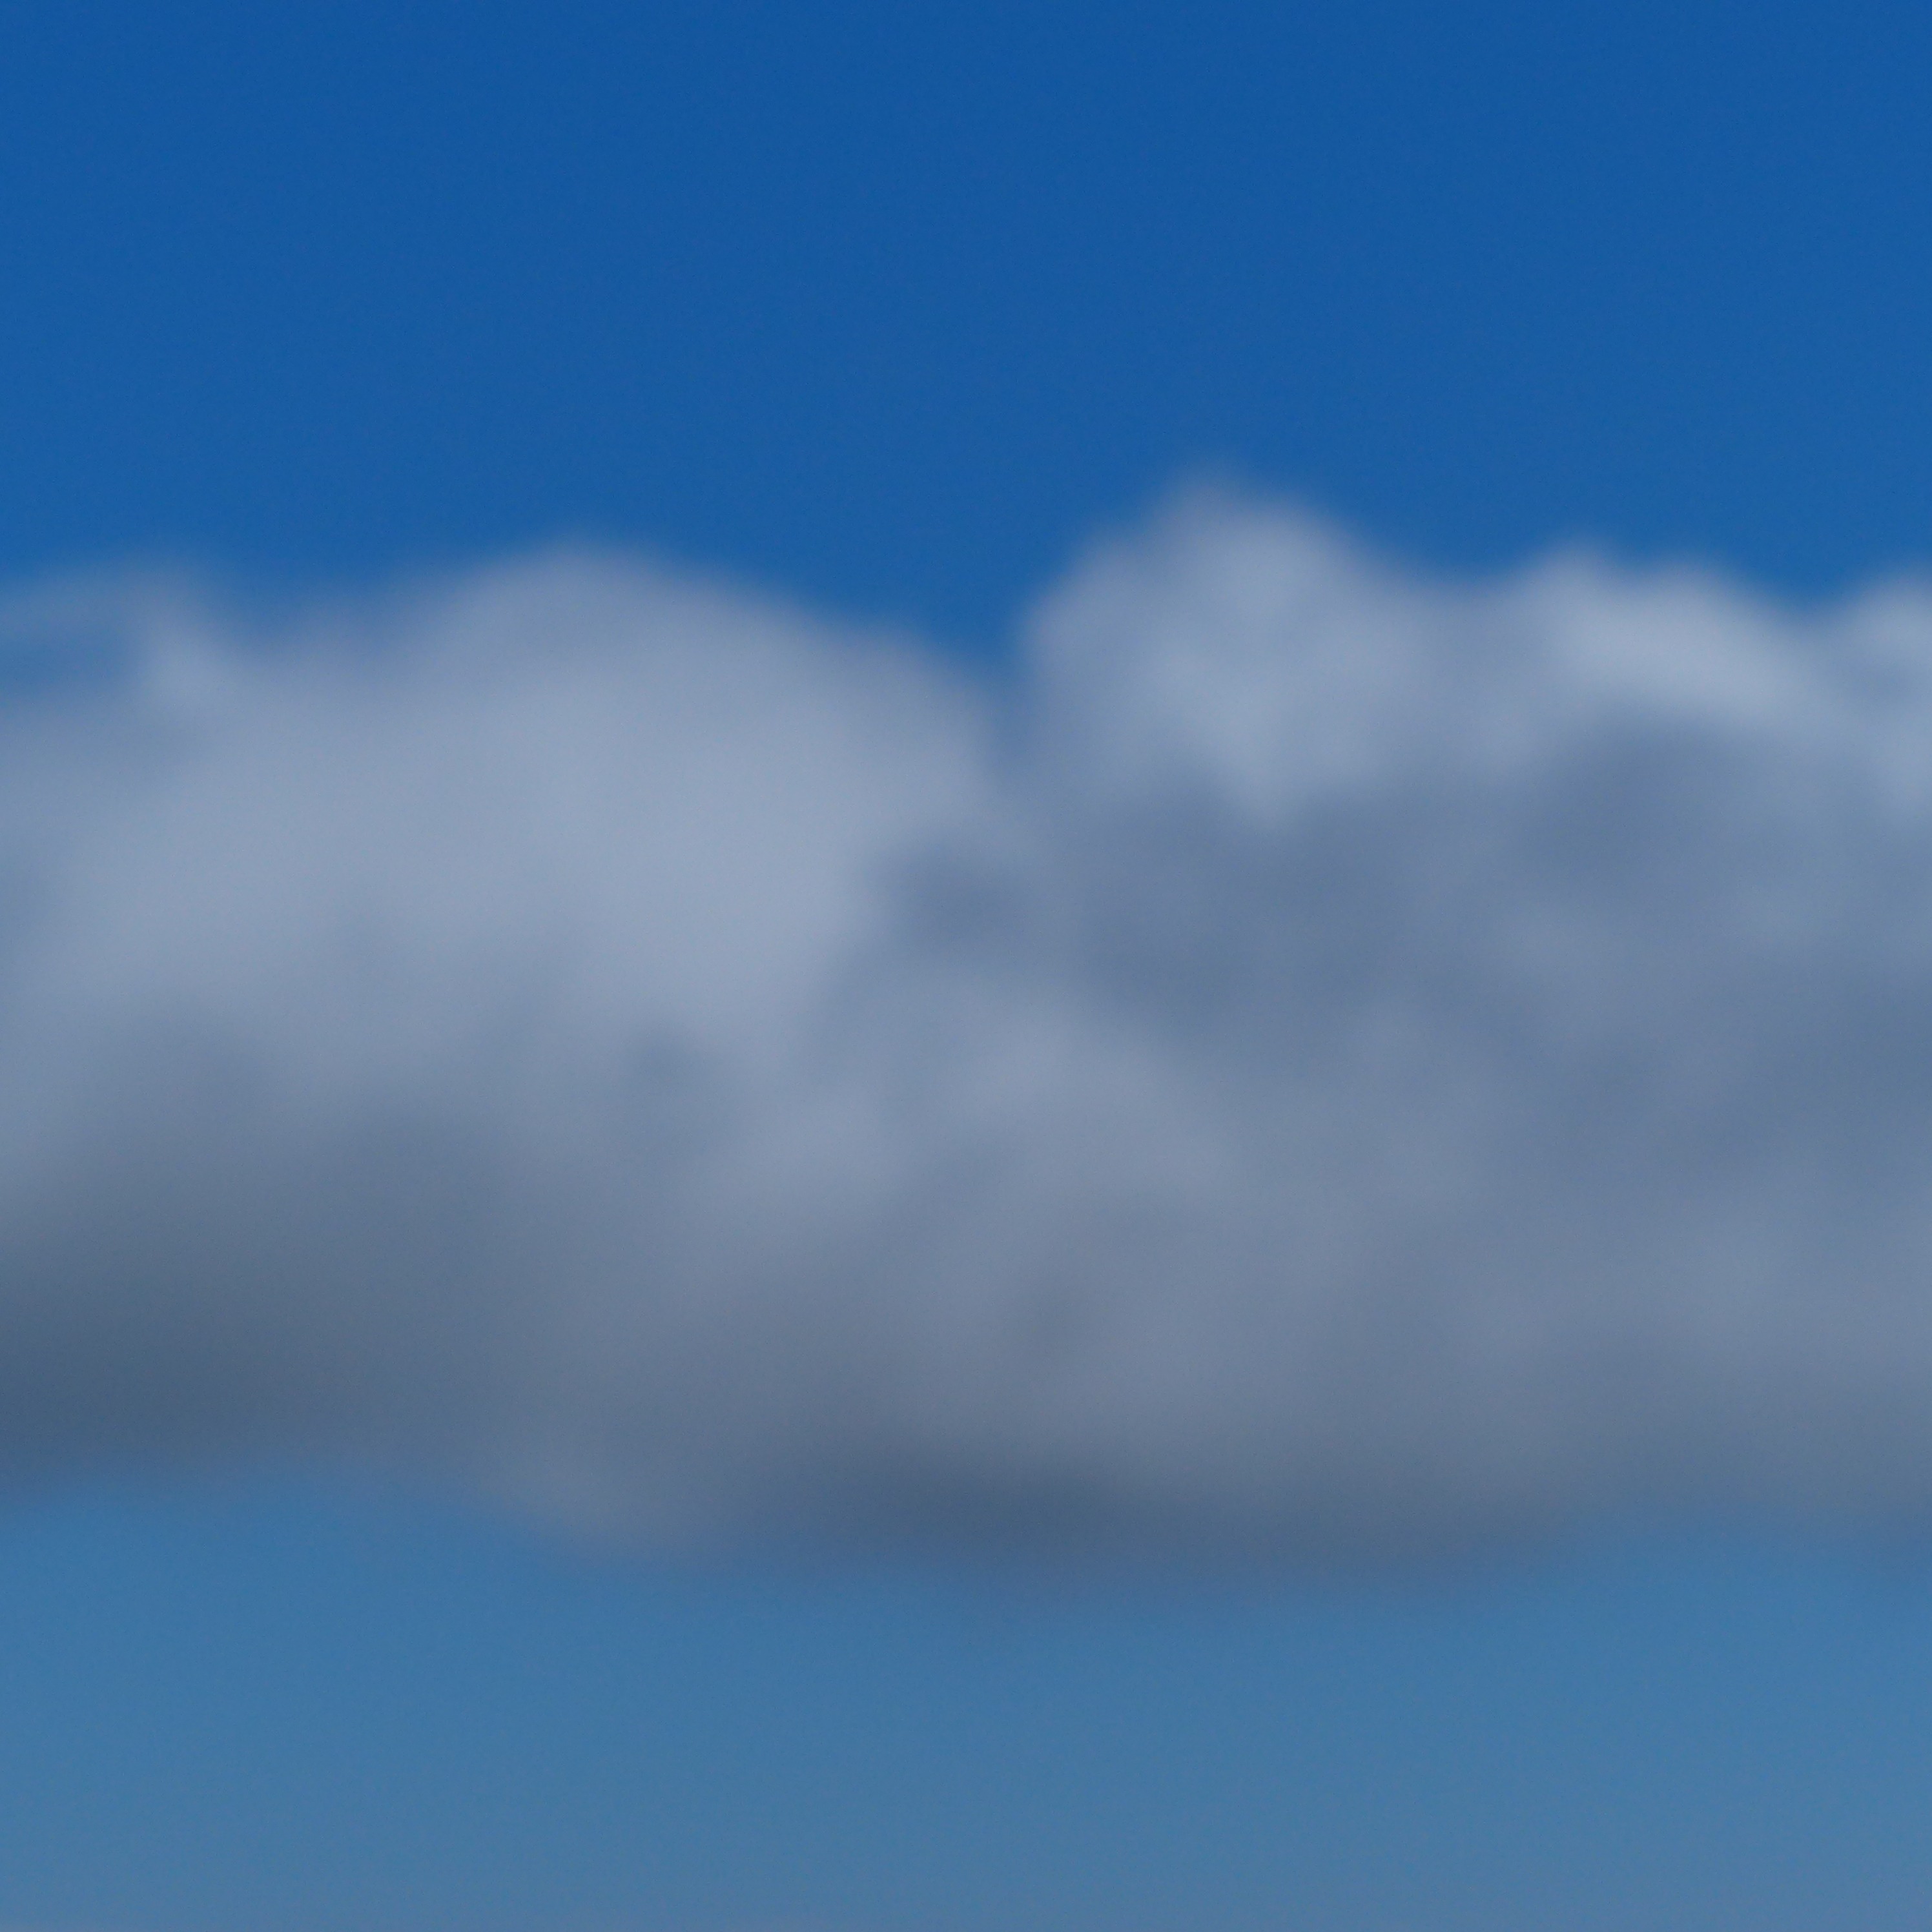
horizon, cloud, sky, white, raindrop, atmosphere, daytime, cumulus, blue, background image, clouds, background, wallpaper, blurry, out of focus, desktop background, meteorological phenomenon, fleecy, atmosphere of earth